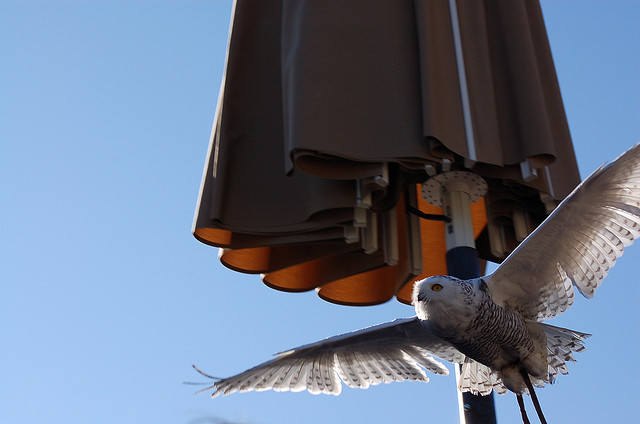
user: Given an image and a question. Answer the question in a short answer. Question: How far can this bird fly without landing? Short Answer:
assistant: 5 miles